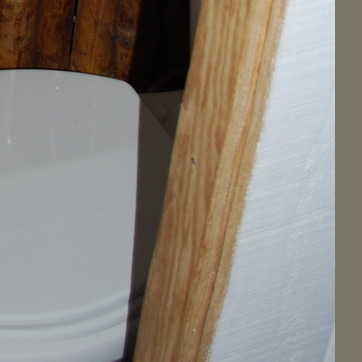
Material: wood